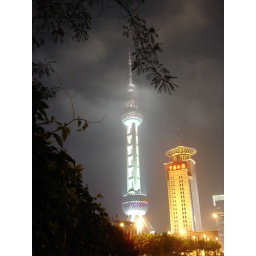
Shanghai - illuminated television tower in Pudong. Shanghai - Beleuchteter Fernsehturm in Pudong